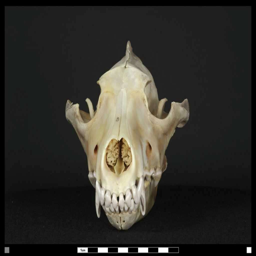
front view of a skull of a wild wolf found just east .